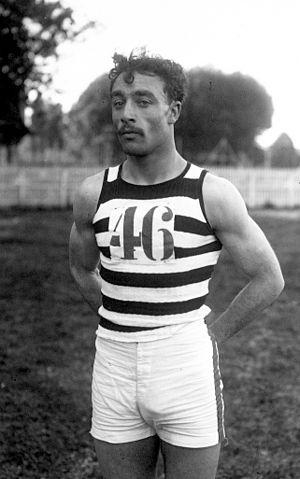
Charles Louis Lelong est un athlète français spécialiste du 400 mètres.